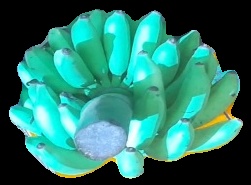
Variety: elakki-bale
Grade: grade2